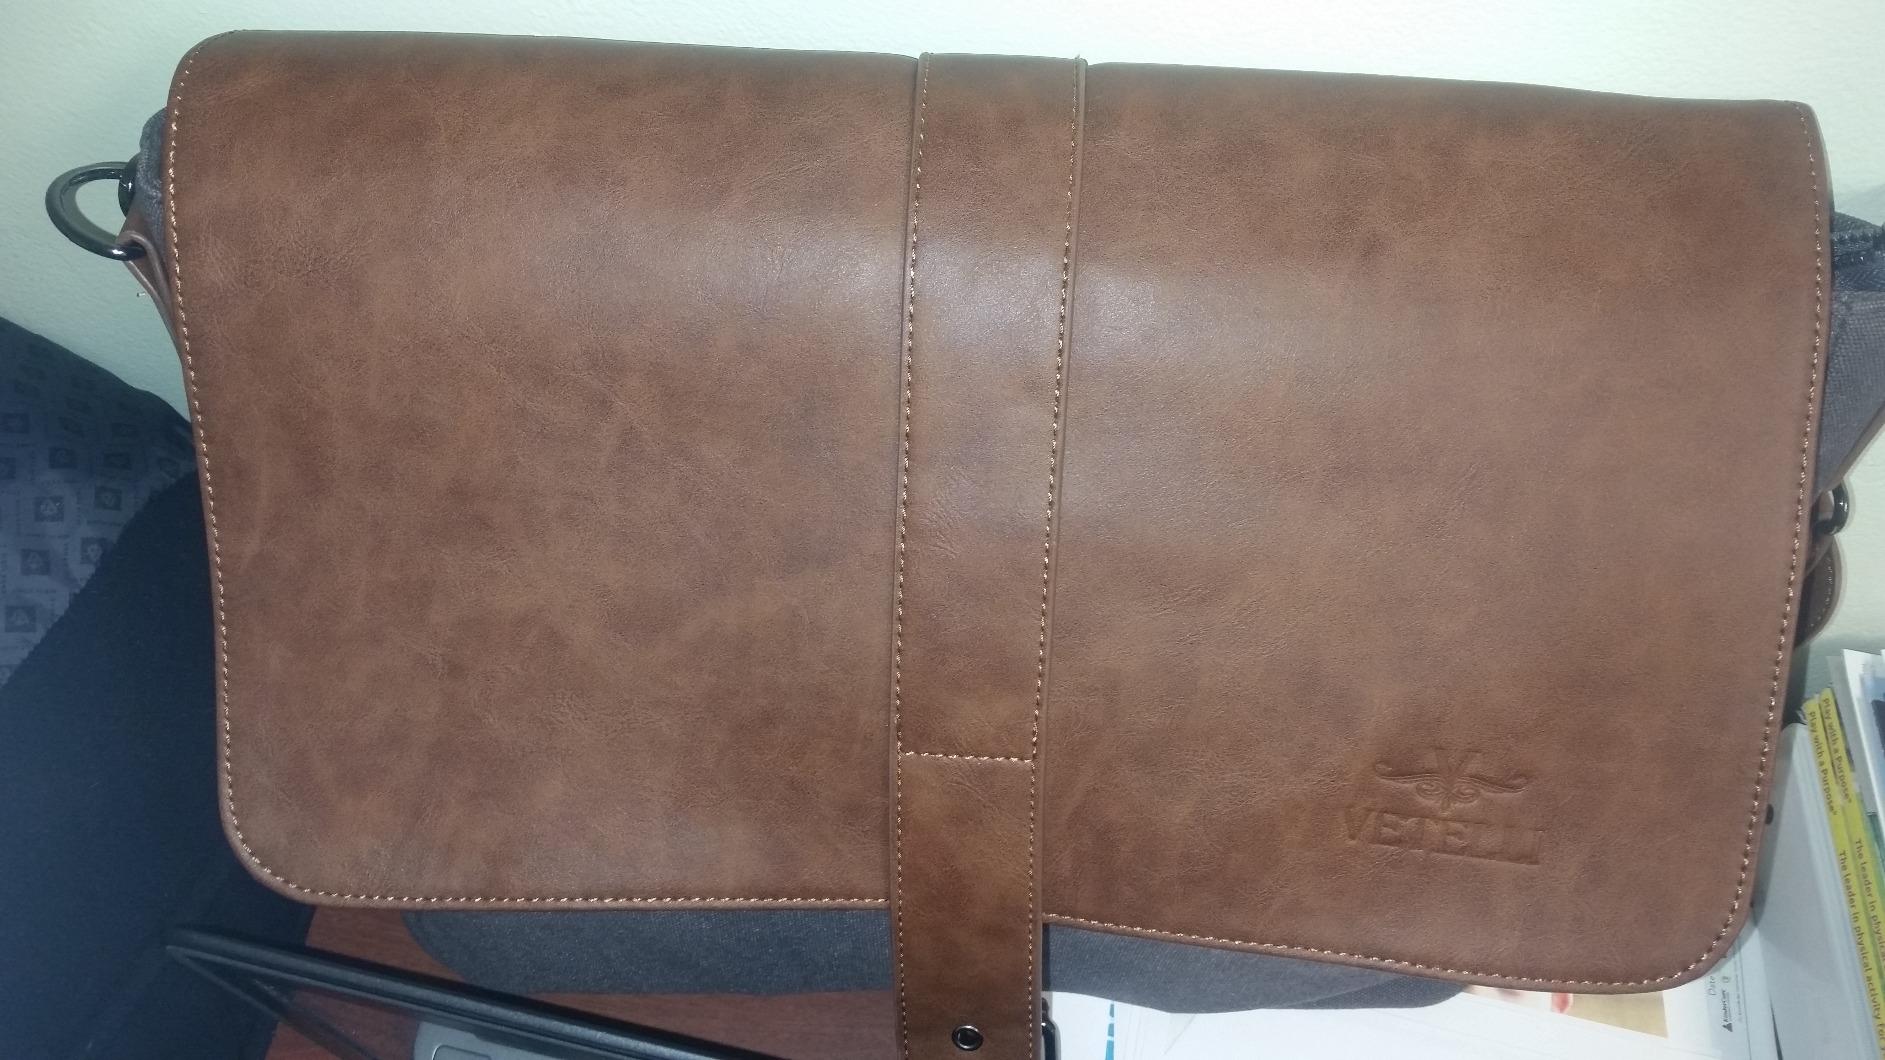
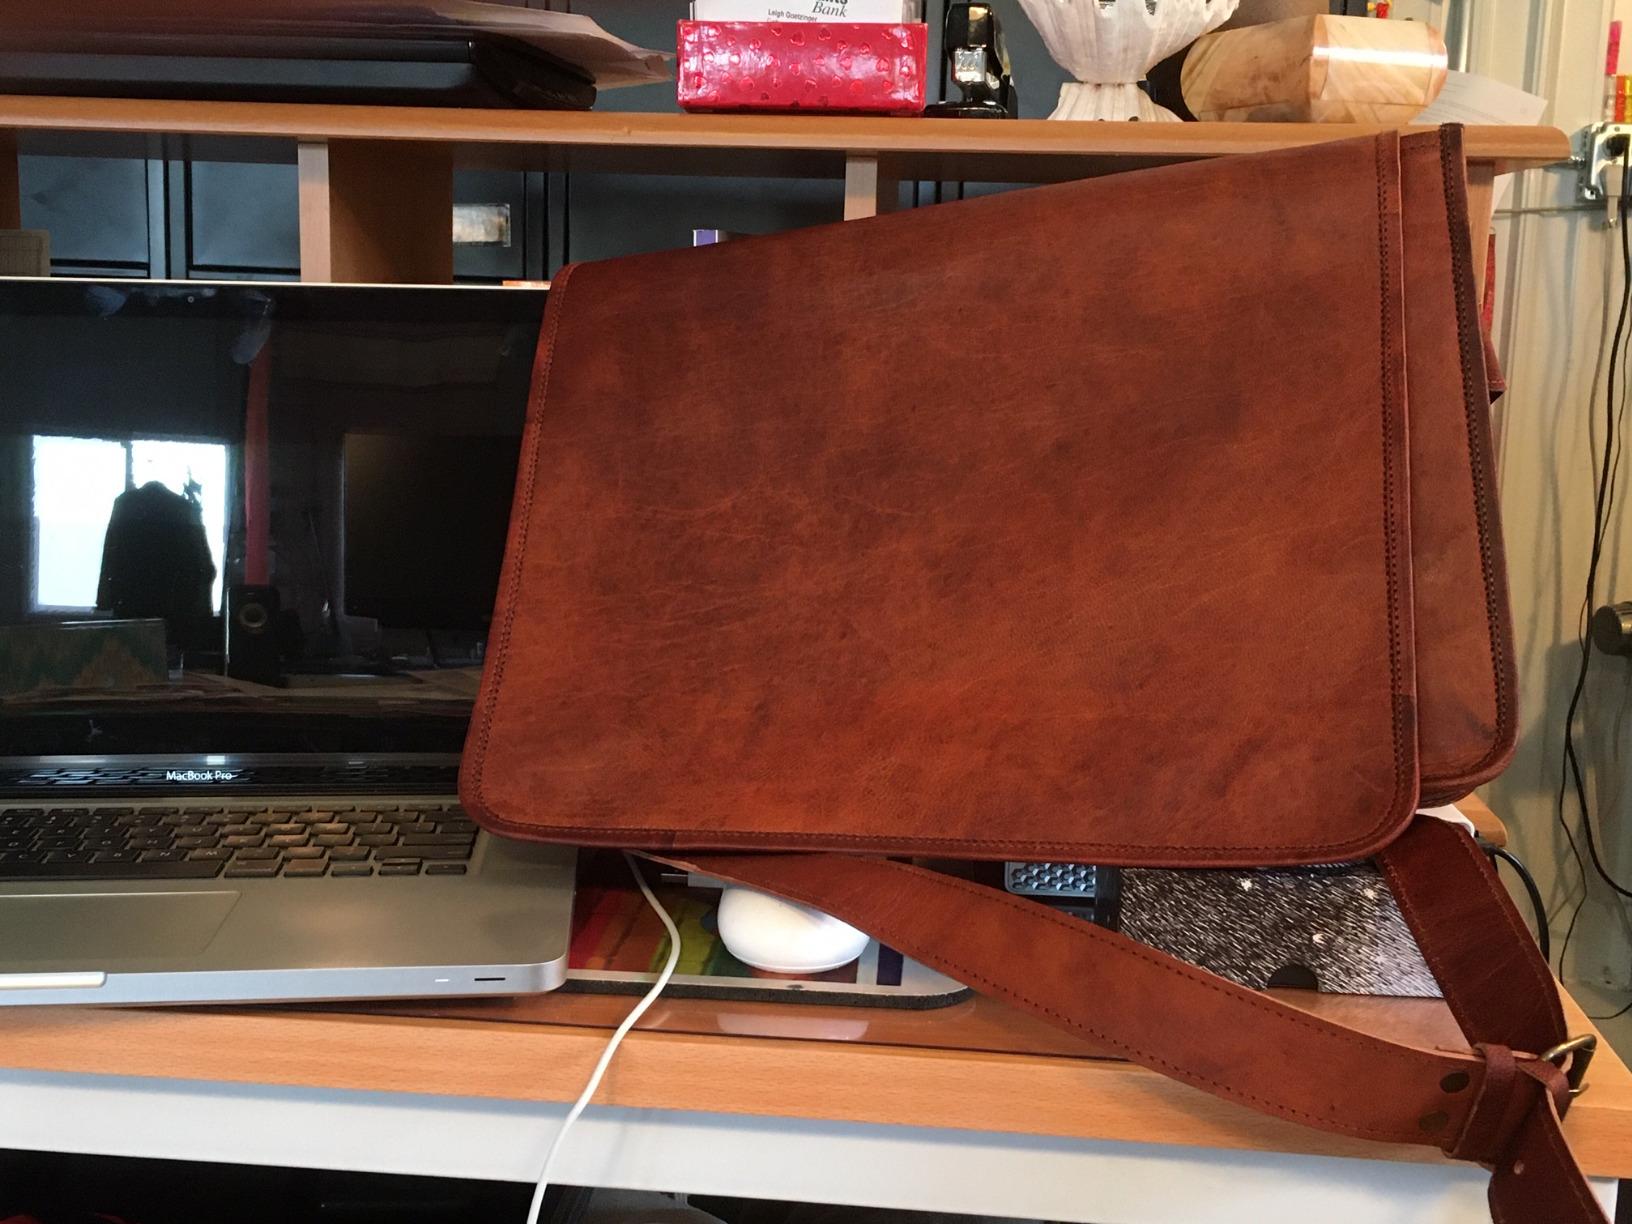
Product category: bag
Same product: no